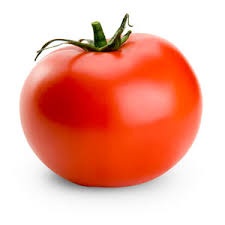
Label: tomato